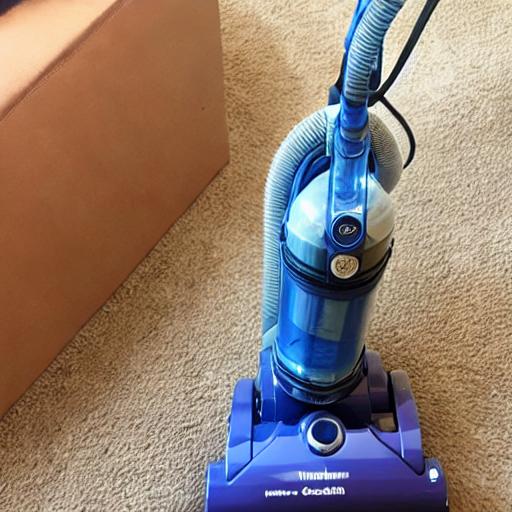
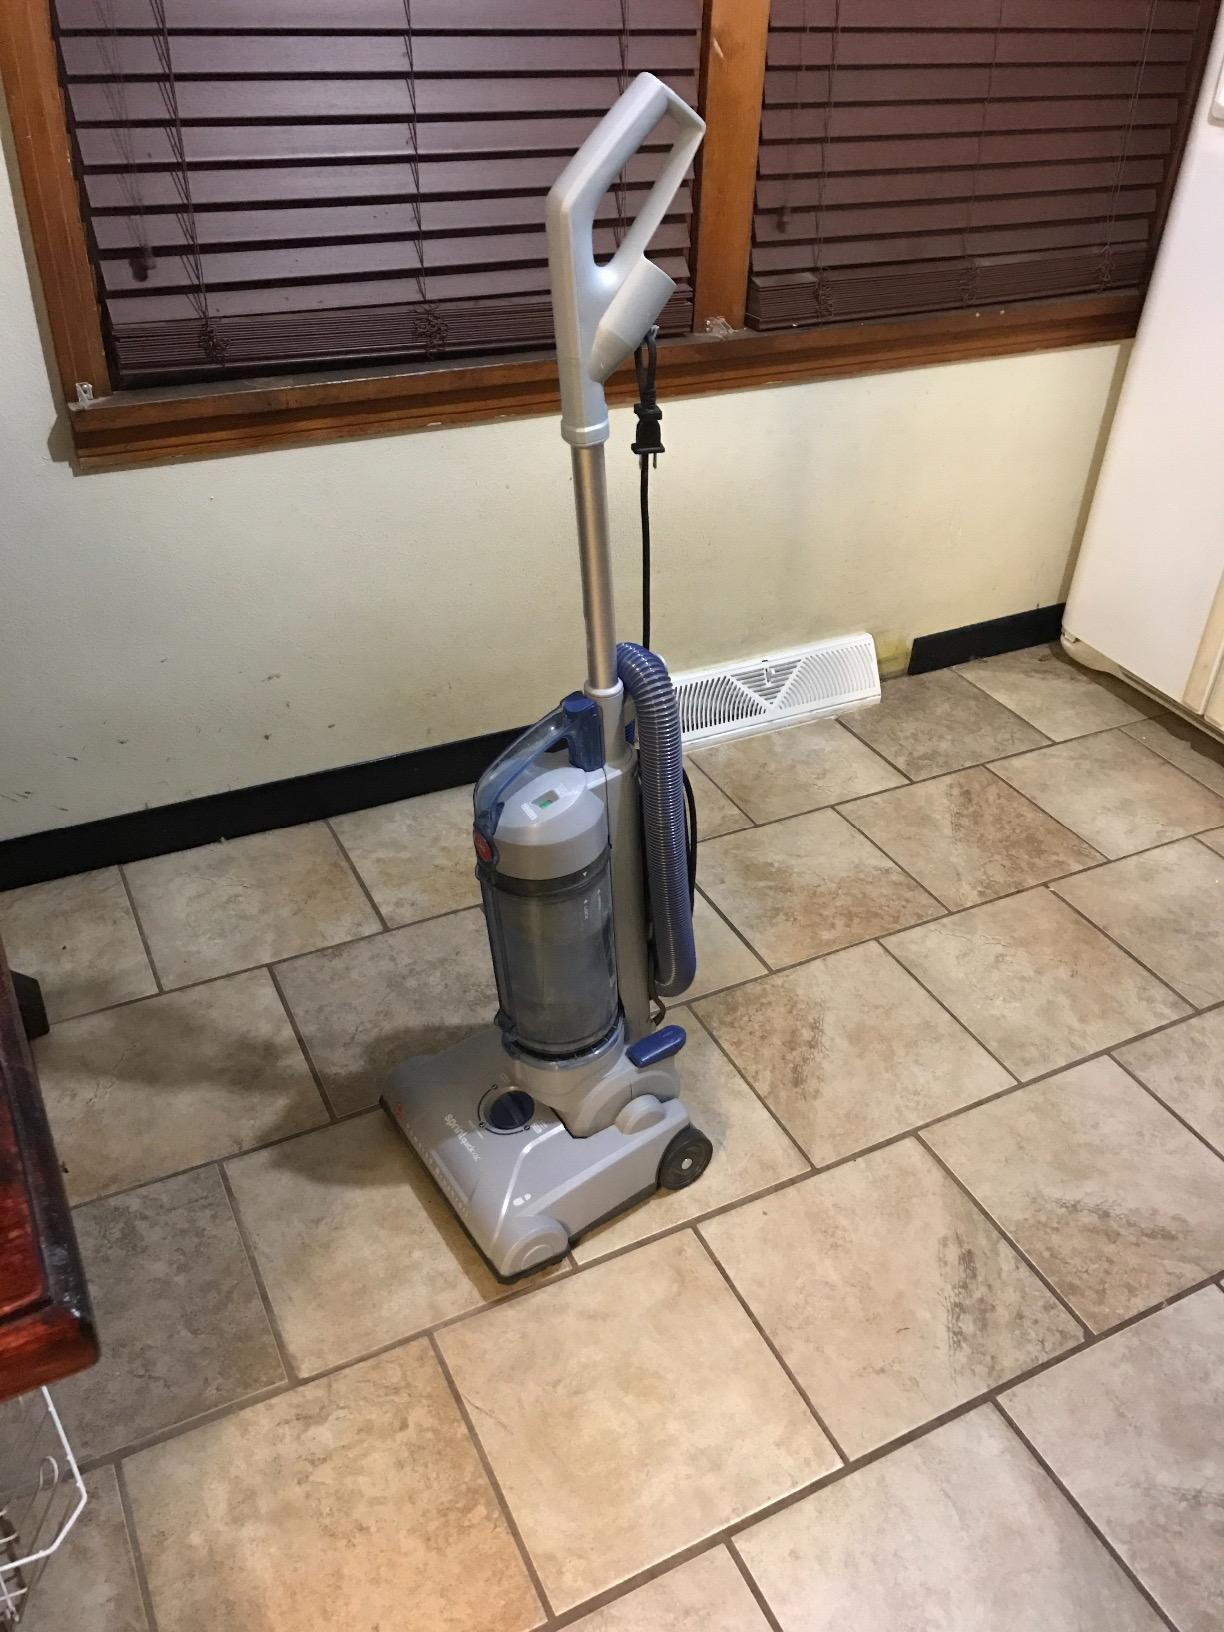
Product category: items_vacuum
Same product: no